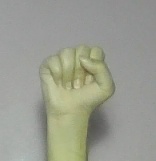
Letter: saad